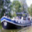
Label: ship